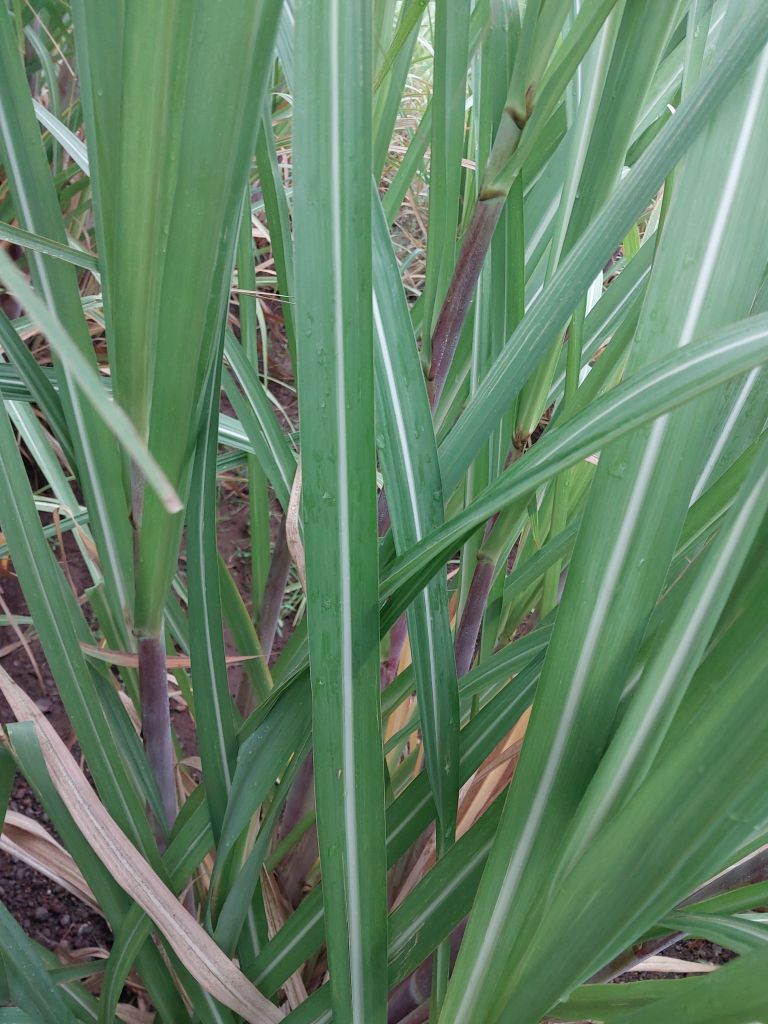
Label: Healthy